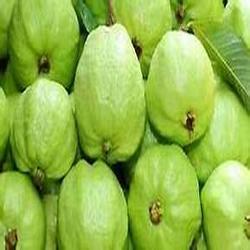
Label: Guava